Sympulse

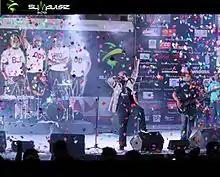
Pentagram at Sympulse '12

In 2012, "Sympulse" was held on 30 – 3 February. This was the third year of the fest. The theme was Theatre of Transition, it was inspired by the changes in society. It was symbolic of developments in ideologies of people and how that brought about transitions in the lives of individuals which then contributed to the revolution of society over the past few decades.